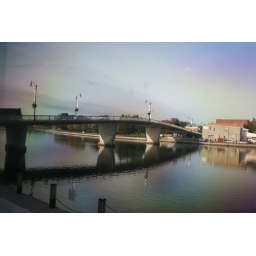
Early morning light. The strange glass in the windows of the Riverview Restaurant create the rainbow effect